Clarence Muse

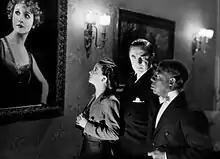
Polly Ann Young, Bela Lugosi, and Clarence Muse in "Invisible Ghost" (1941)

Born in Baltimore, Maryland, the son of Alexander and Mary Muse, he studied at Dickinson School of Law in Carlisle, Pennsylvania for one year in 1908. He left because he believed he could not make a living in law as an African American. He later received an honorary doctorate of laws from Dickinson School of Law in 1978.